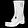
Label: Ankle boot